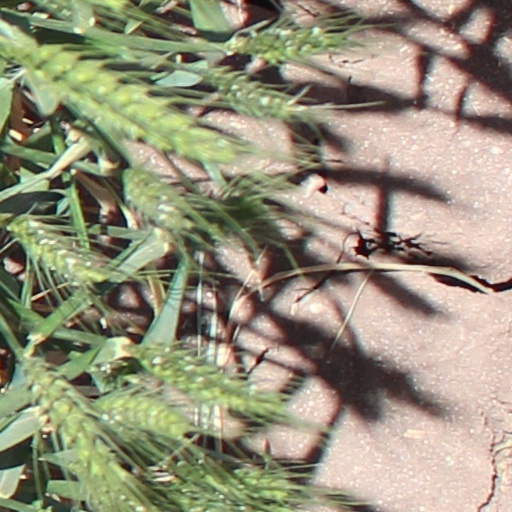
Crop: wheat